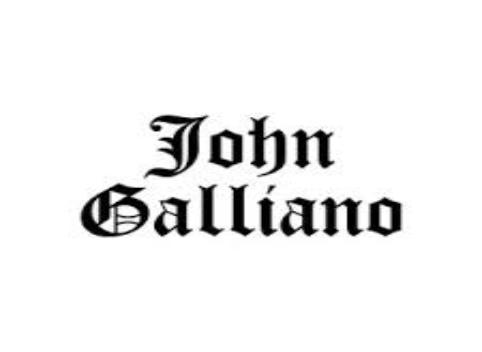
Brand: John Galliano
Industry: Clothes